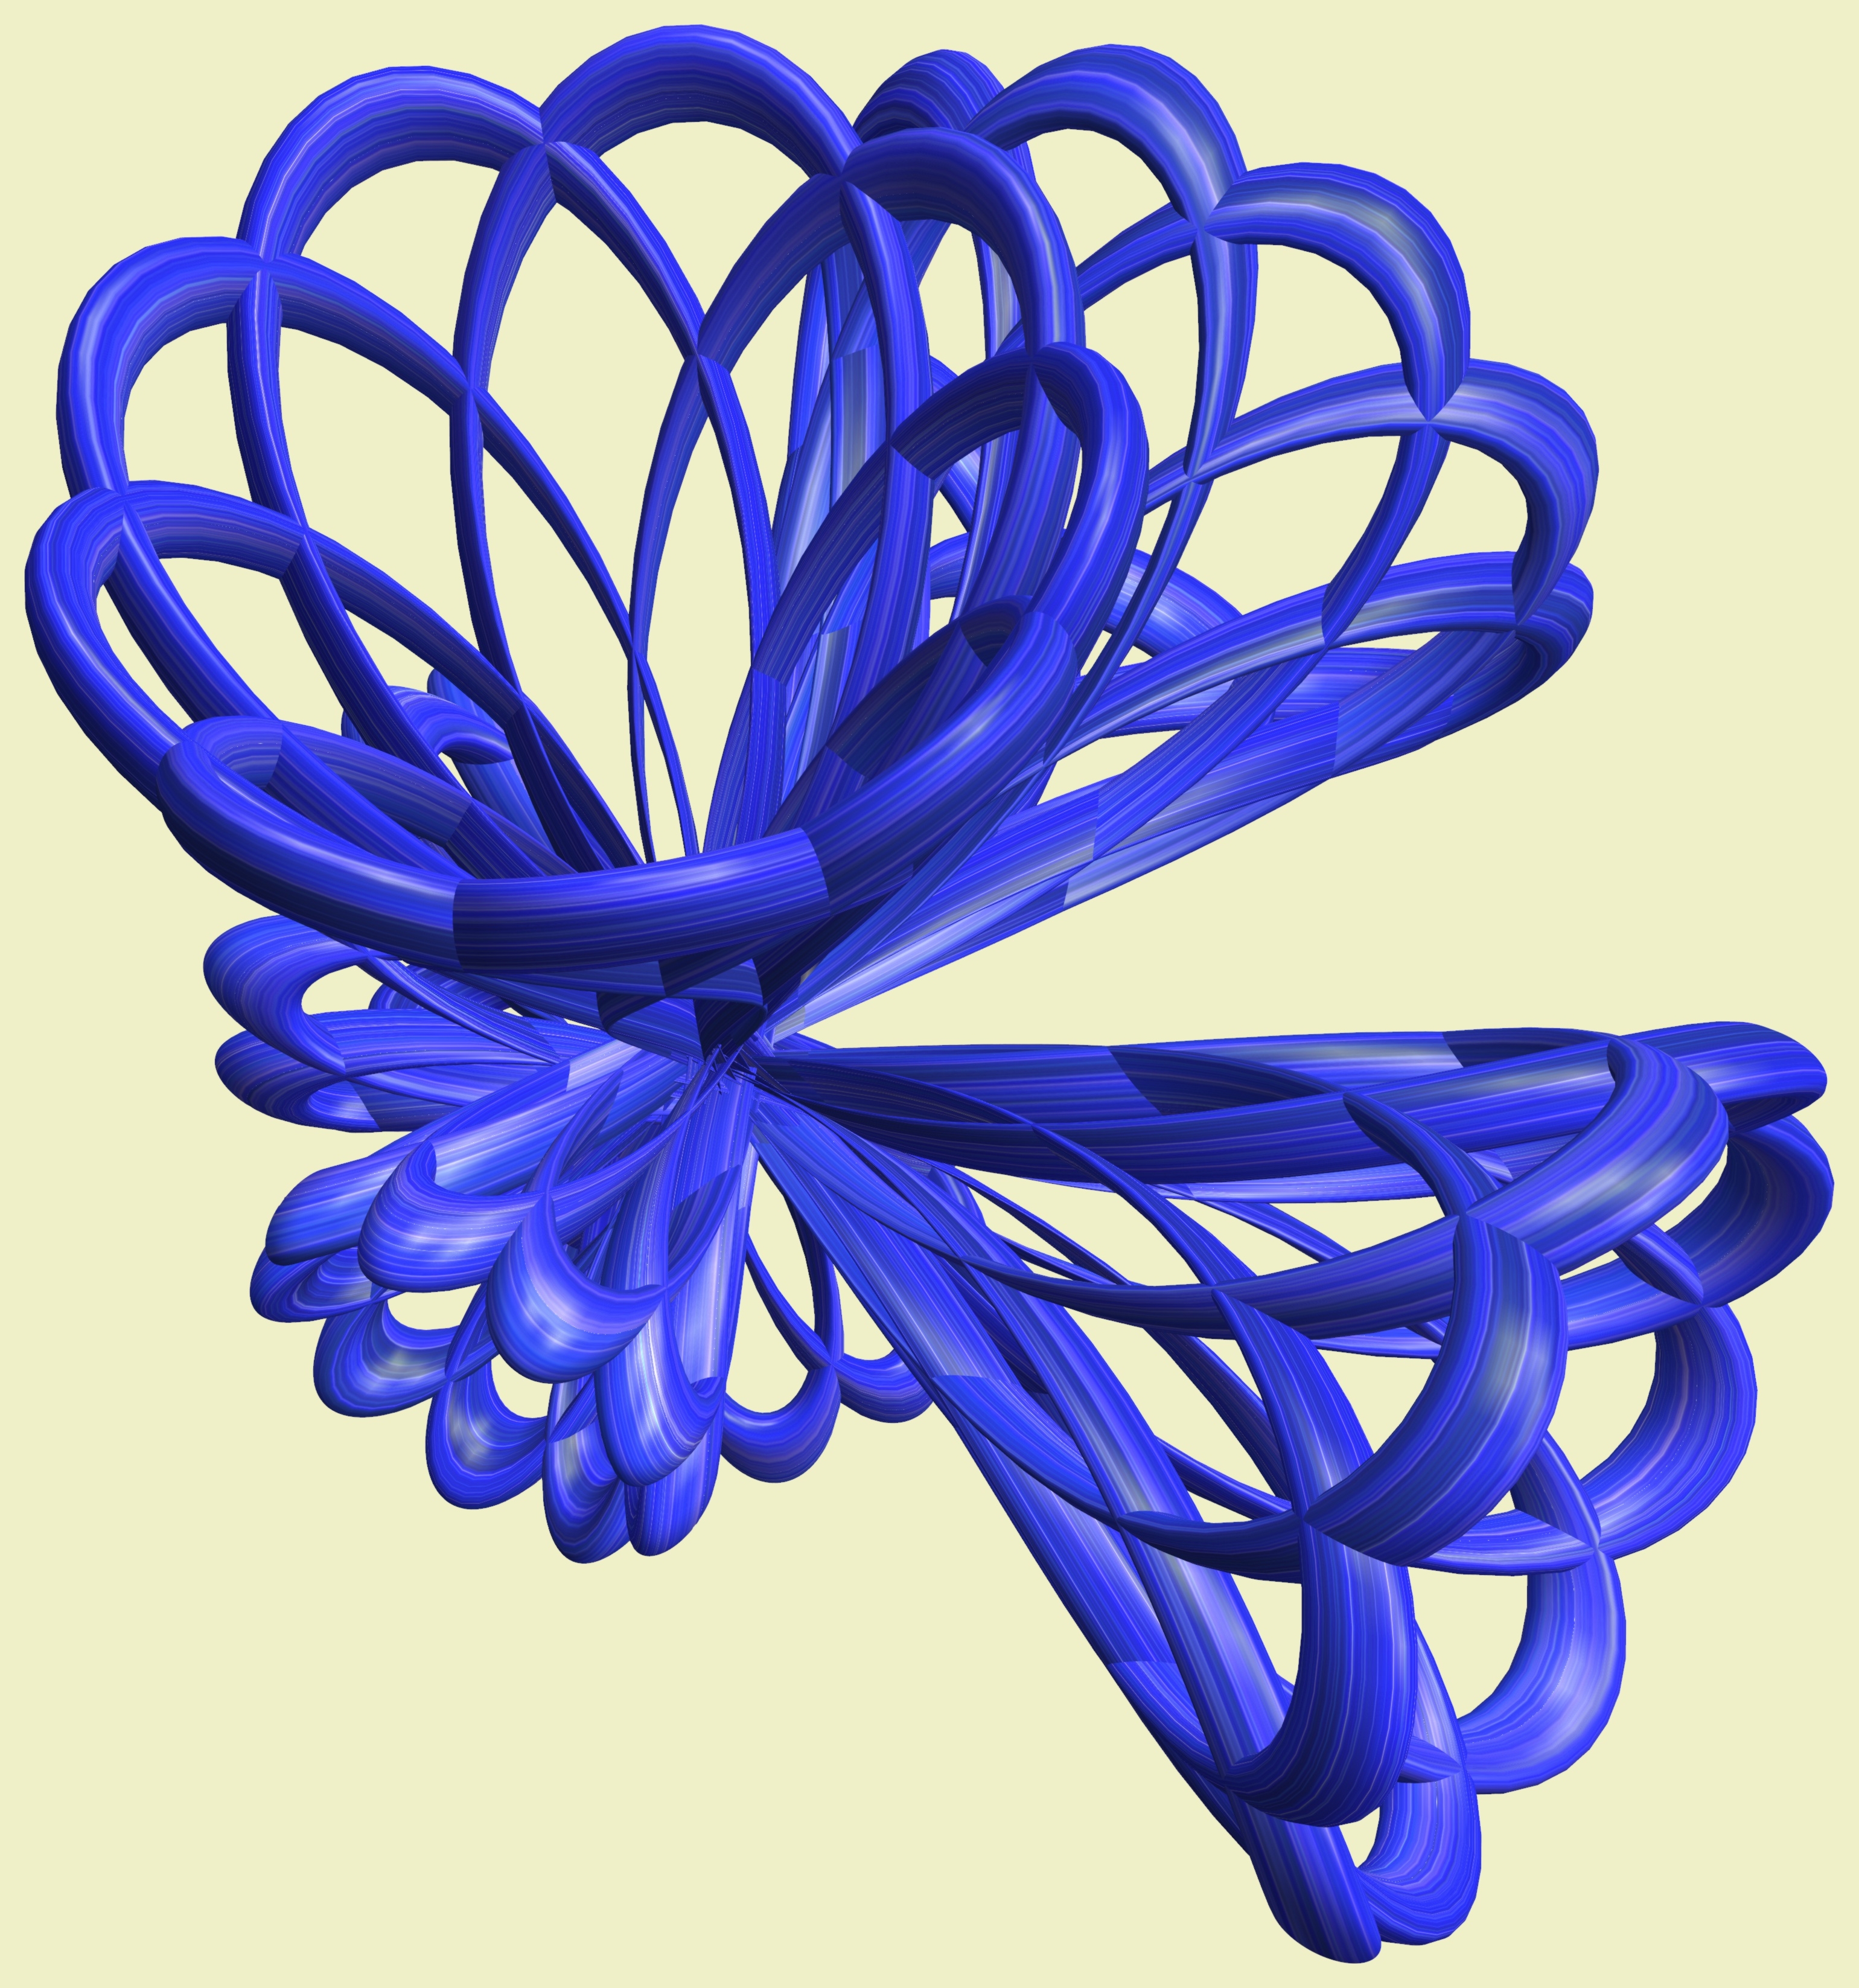
structure, wheel, texture, flower, petal, pattern, line, geometry, blue, font, sculpture, illustration, design, symmetry, mesh, 3d, graphic, shape, torus, mathematica, cg, parametricplot3d, code, program, algorithm, mapping, geometricsculpture, lissajous, cobalt blue